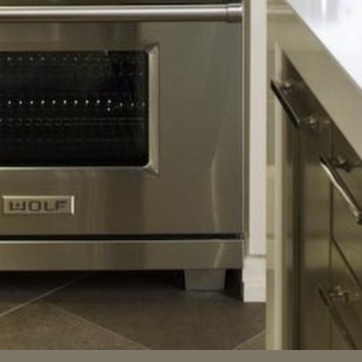
Material: metal